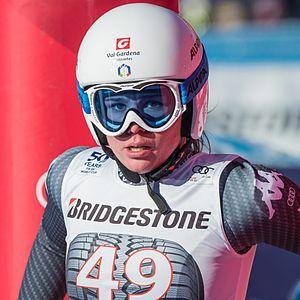
Nicol Delago, née le 5 janvier 1996 à Bressanone, est une skieuse alpine italienne.